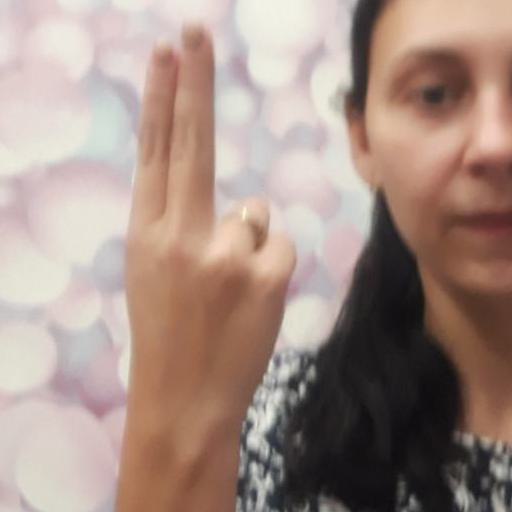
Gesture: two_up_inverted